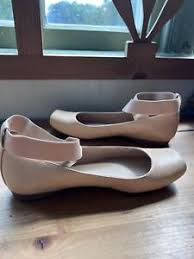
Label: Ballet Flat